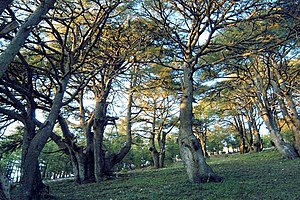
Al shouf ceder naturreservat / Biodiversitet
Cederskov inde i reservatet.